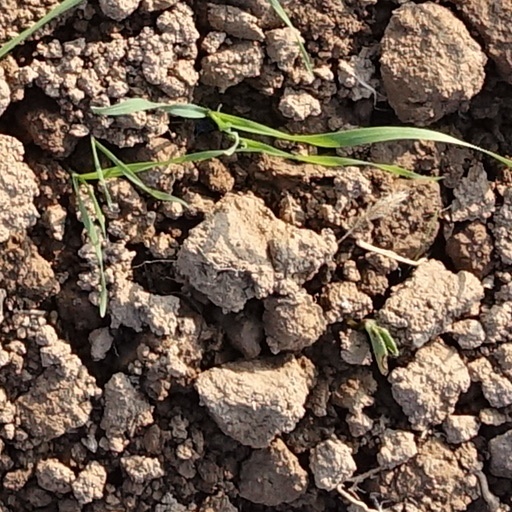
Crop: wheat